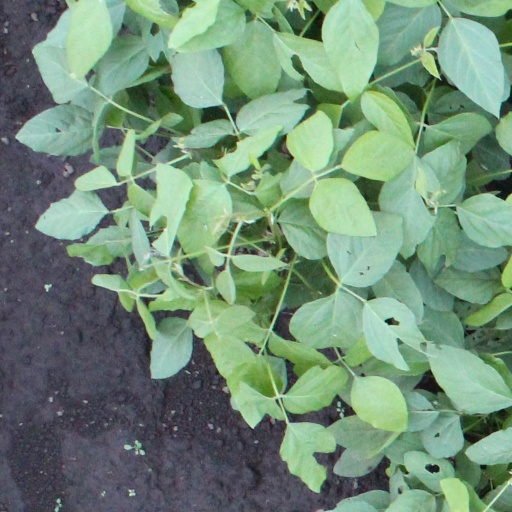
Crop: soybean